Symbiote (comics)

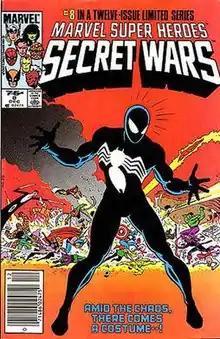
The cover of "Secret Wars" #8, which details Spider-Man's first encounter with the black costume. Pencil art by Mike Zeck.

Symbiotes were originally created by an ancient malevolent primordial deity named Knull. When the Celestials began their vast plan to evolve the universe, Knull, seeing that his "Kingdom" was being touched, retaliated by constructing All-Black, the first symbiote, and subsequently cut off a Celestial's head. The other Celestials then banished Knull, along with the severed Celestial head, deeper into space. After that, he started using the head's cosmic energies as a forge for the symbiotes, which is how they developed the weaknesses to sound and fire. The head would later become interdimensional crossroads and laboratory Knowhere. Knull then embarked on a campaign of genocide against the other gods. During a battling with the gods, he crashed on a desolate planet where All-Black left him and went to Gorr, drawn to his murderous hate, who tried to kill Knull. Knull later reawakened and created an army of symbiotes, which he used to conquer planets and destroy entire civilizations, establishing the Symbiote Imperium in the process. However, when a dragon-like creature journeyed to the medieval Earth, Thor defeated it and destroyed the connection between Knull and the symbiotes. Subsequently, the symbiote hive-mind began to explore notions of honor and nobility as they bonded to benevolent hosts. The symbiotes subsequently rebelled against their god, imprisoning him at the heart of an artificial planet in the Andromeda Galaxy they called Klyntar, from which they derived the name of their species. Ashamed of their dark past, the symbiotes desired to spread and maintain peace throughout the Cosmos by seeking out worthy hosts from various species to create an organization of noble warriors. However, these altruistic goals were imperfect, as the Klyntar symbiotes could be corrupted by hosts with harmful chemical imbalances or problematic personality traits, turning them into destructive parasites that would spread lies and disinformation about their own kind to make other peoples fear and hate the Klyntar species as a whole.